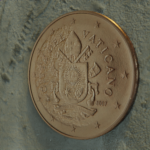
Coin value: 1cent
Country: va
Edition: 2017